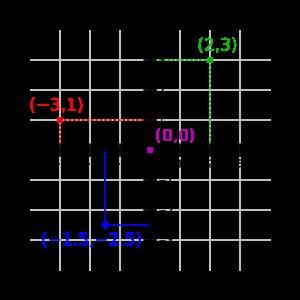
Deux dimensions, bidimensionnel ou 2D sont des expressions qui caractérisent un espace conçu en termes de largeur et de hauteur. Il ne comporte pas de profondeur, au contraire d'un espace en trois dimensions.